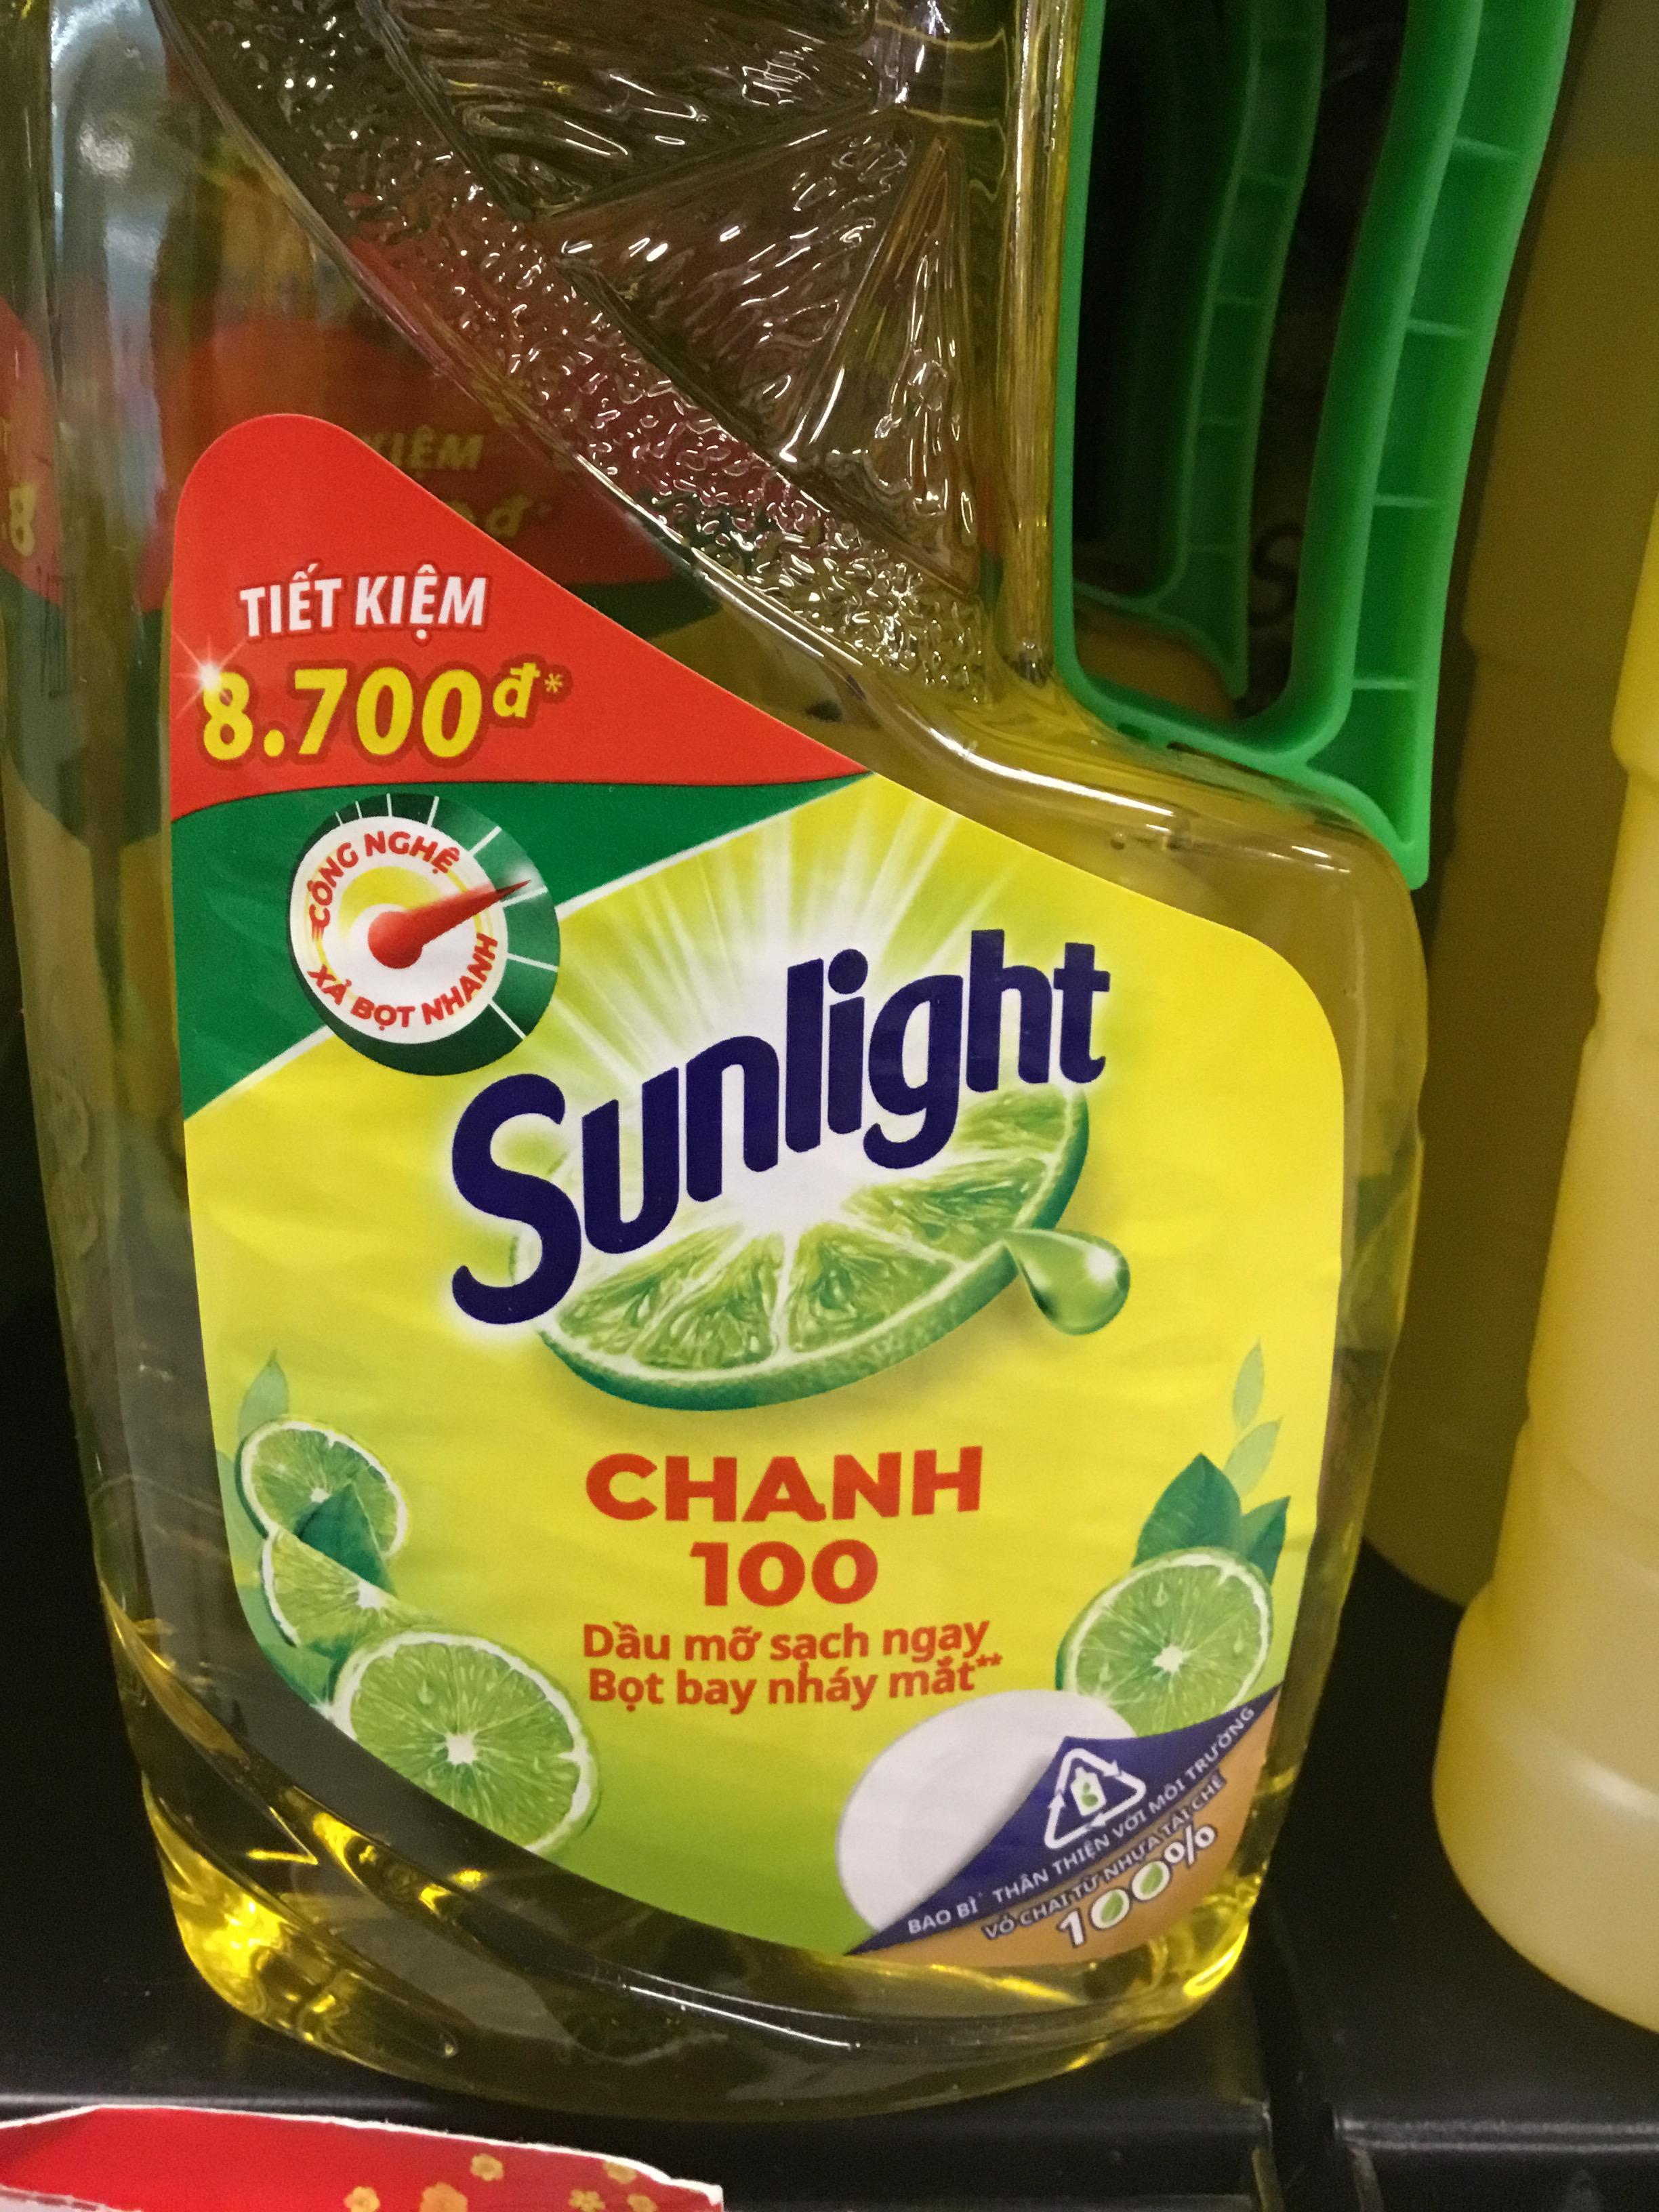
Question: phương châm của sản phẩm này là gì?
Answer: phương châm của sản phẩm này là dầu mỡ sạch ngay bọt bay nhát mắt